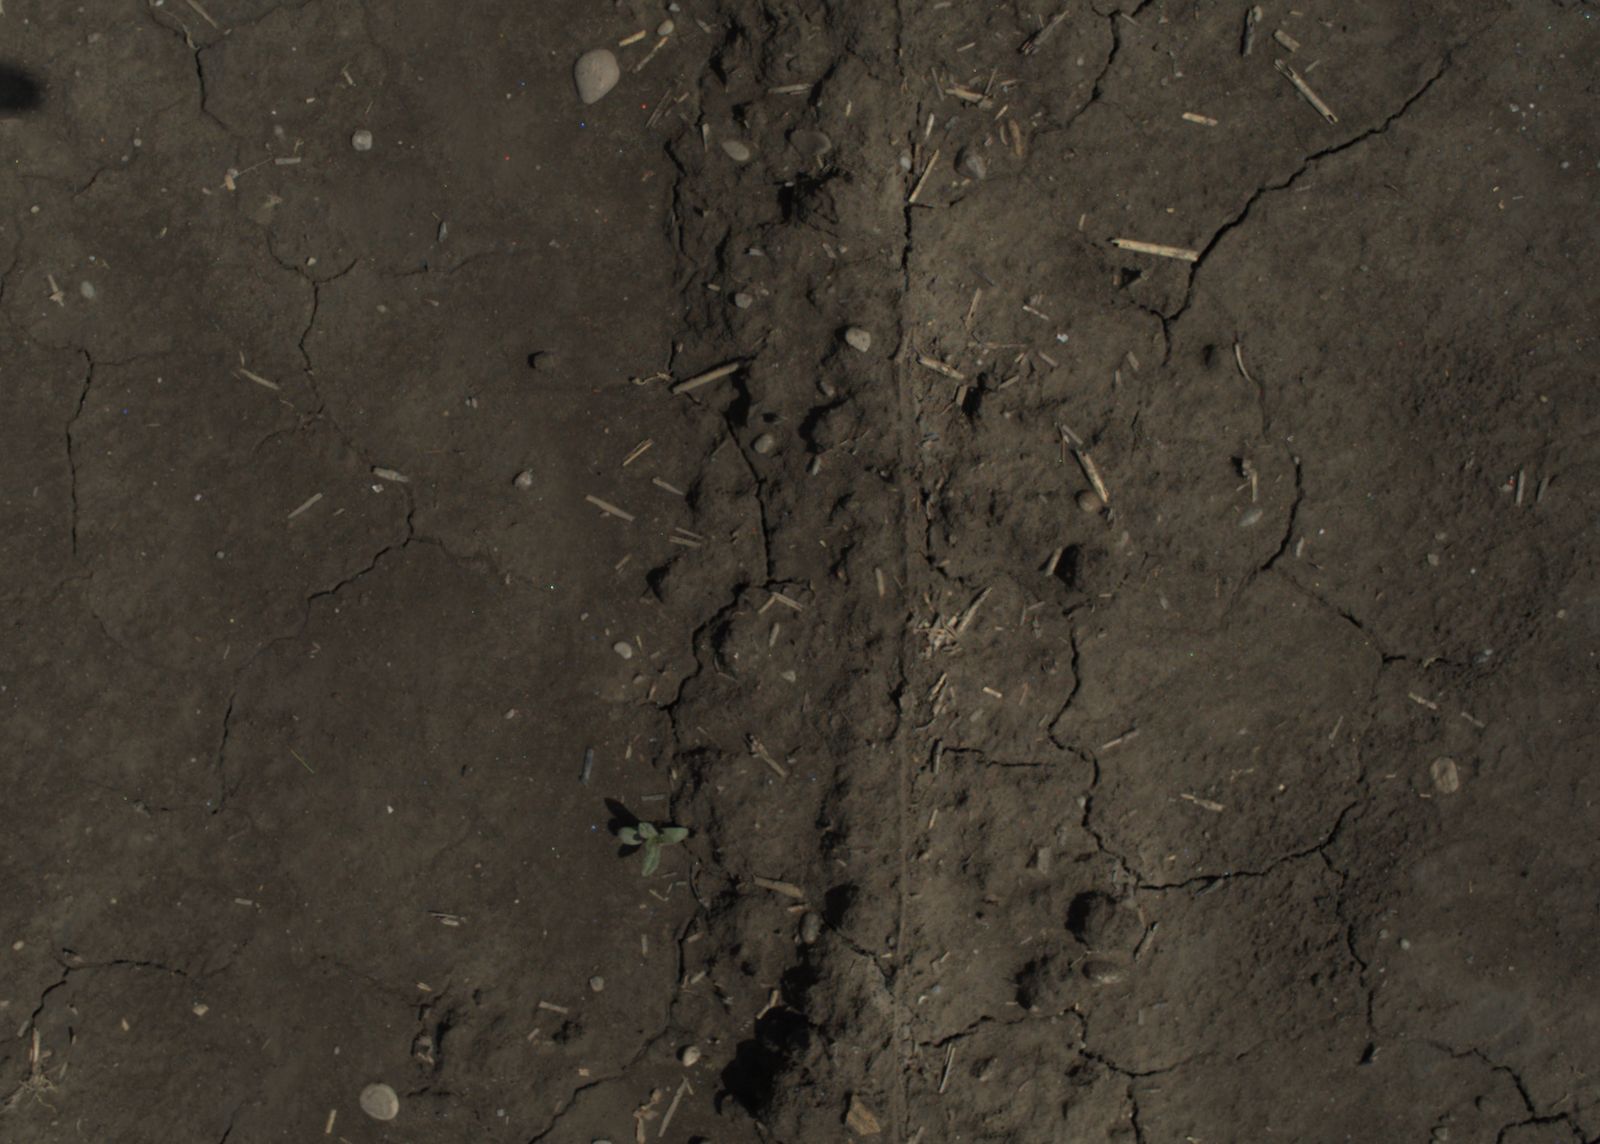
Capture date: 29.06.2021 11:26:09
Weather: sunny
Wind: strong
Seeding date: 08.06.2021
Plant canopy height (mm): 962